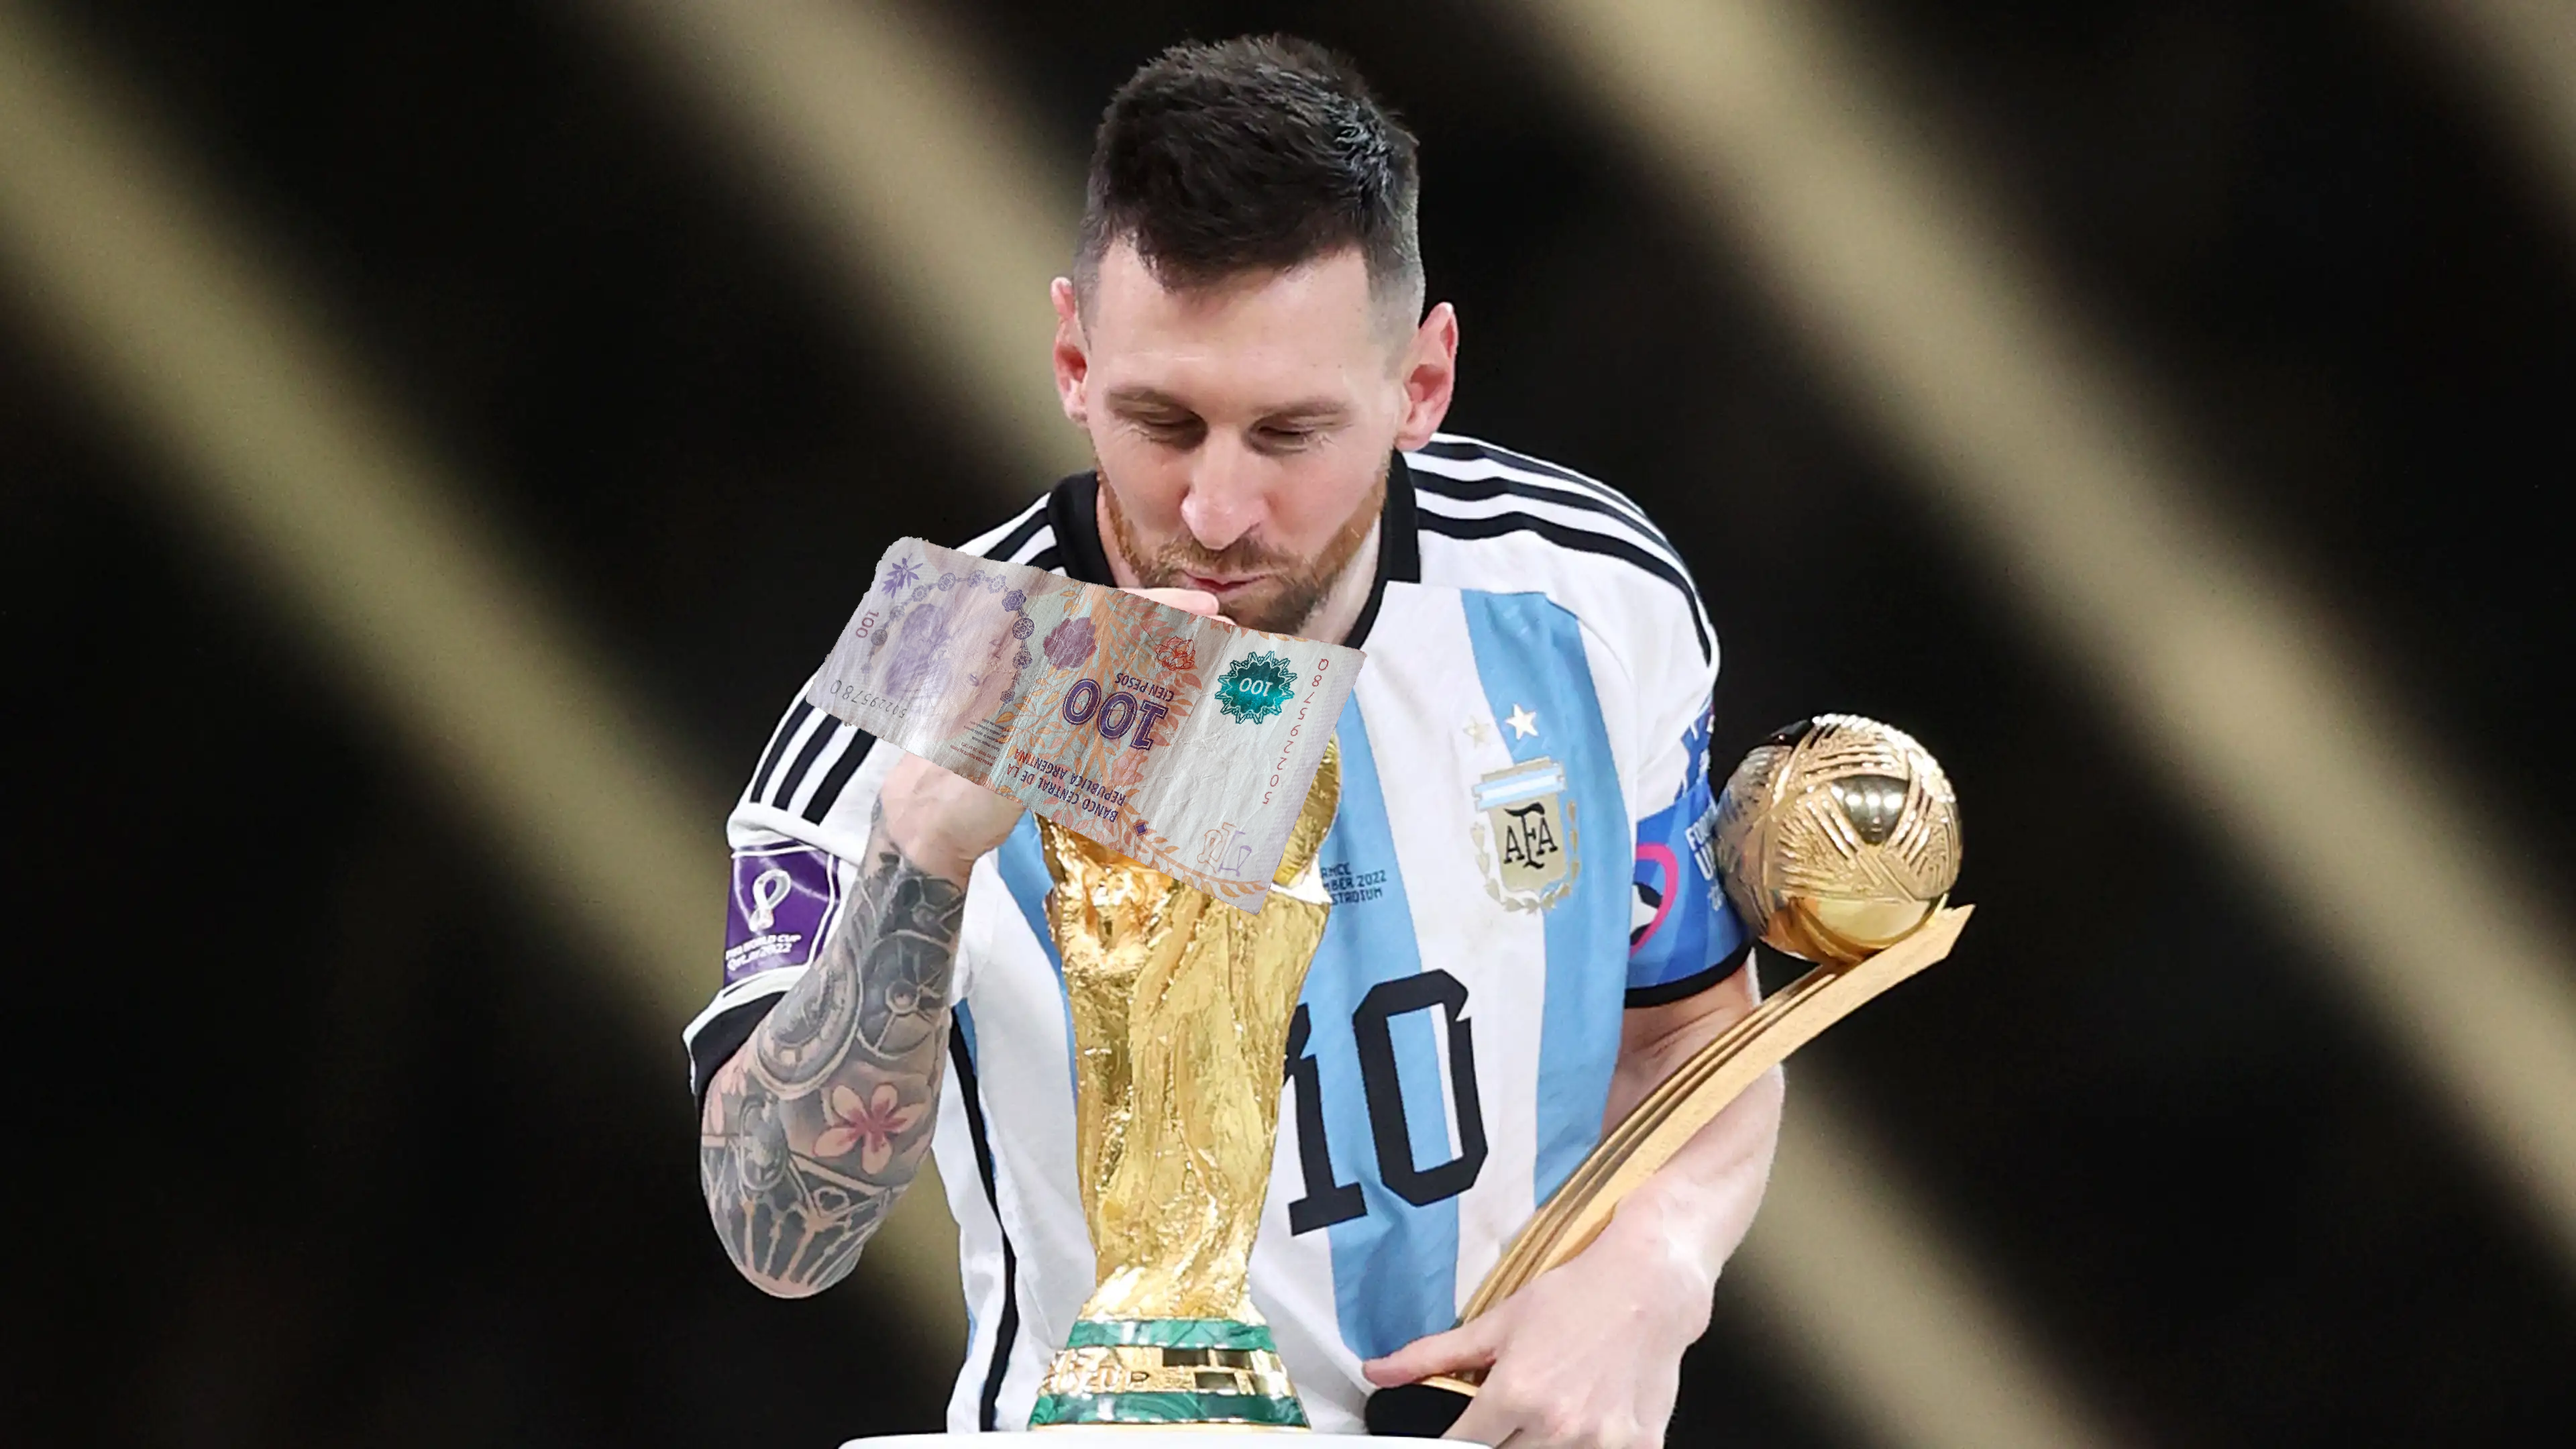
Denominación: 100